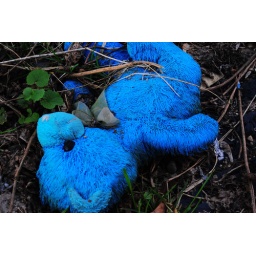
Stuffed bear found underneath highway overpass.